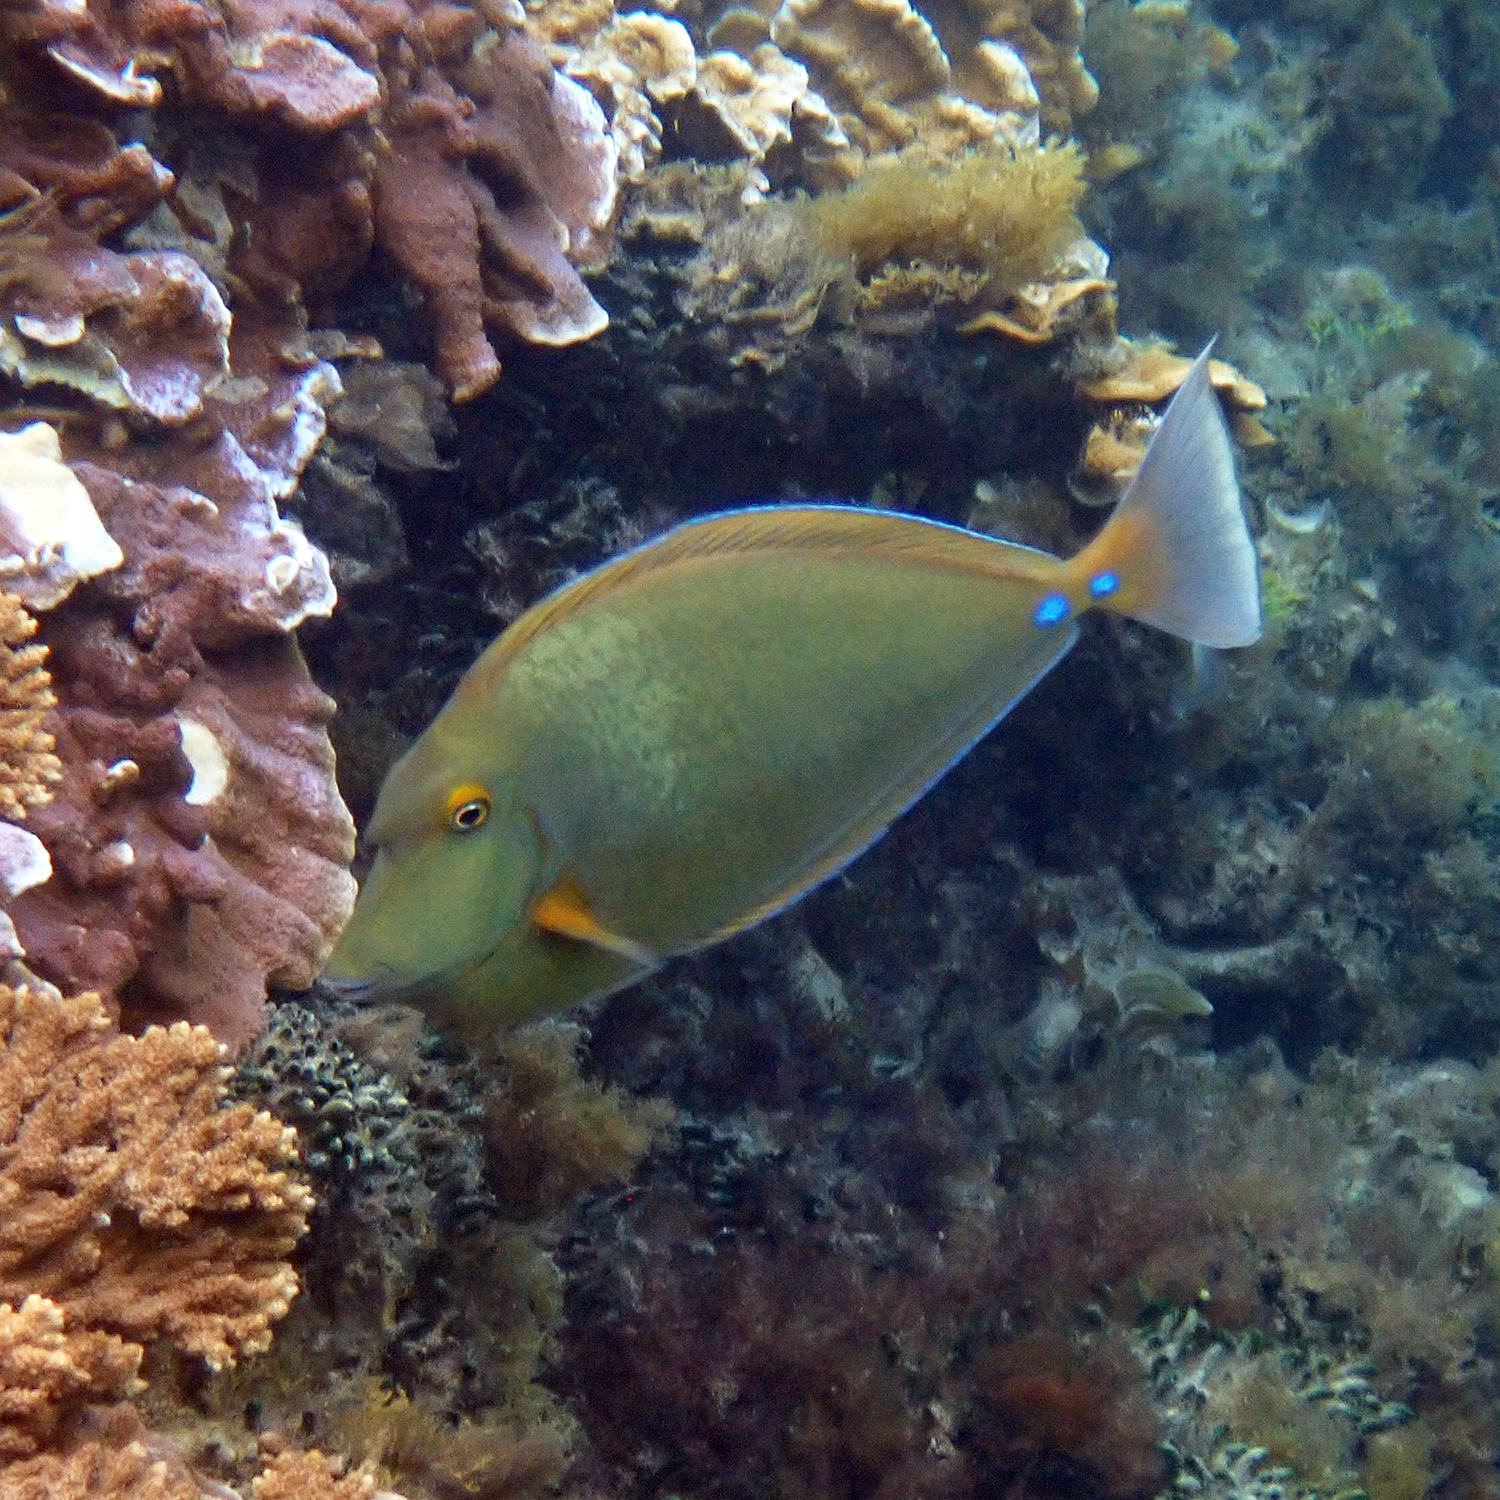
Naso unicornis (Bluespine Unicornfish)